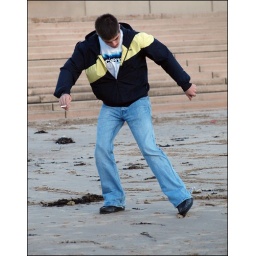
Ashley writing in the sand on the beach at Blackpool.